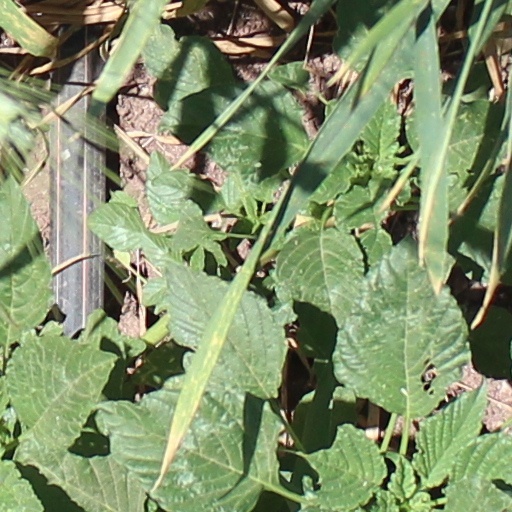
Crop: wheat